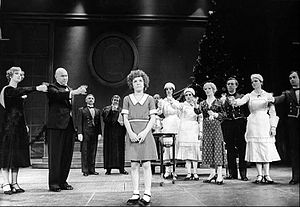
Annie
Fra opsætingen af musicalen Annie på Broadway i 1977.
Annie er en amerikansk musical af Charles Strousse.